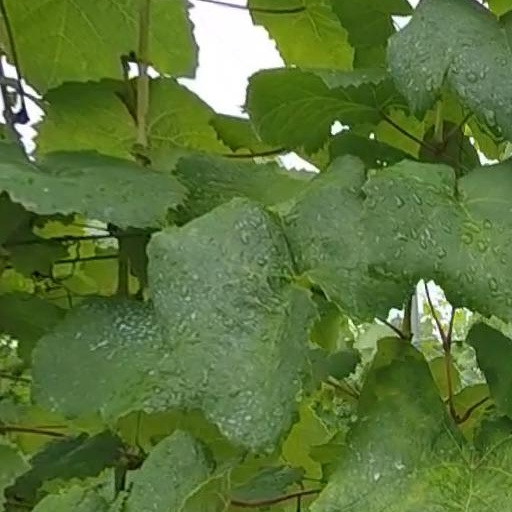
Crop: grape